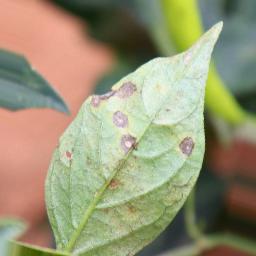
Label: cercospora